Eduardo Zamacois y Zabala

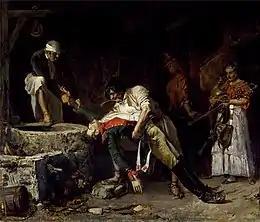
"The French Occupation"

He received a thorough education, which included drawing classes with a local artist named Joaquín Balaca (c.1820-?). Later, when his father's school closed, the family moved to Madrid and, in 1856, he was enrolled at the Real Academia de Bellas Artes de San Fernando, where he studied with Federico de Madrazo.